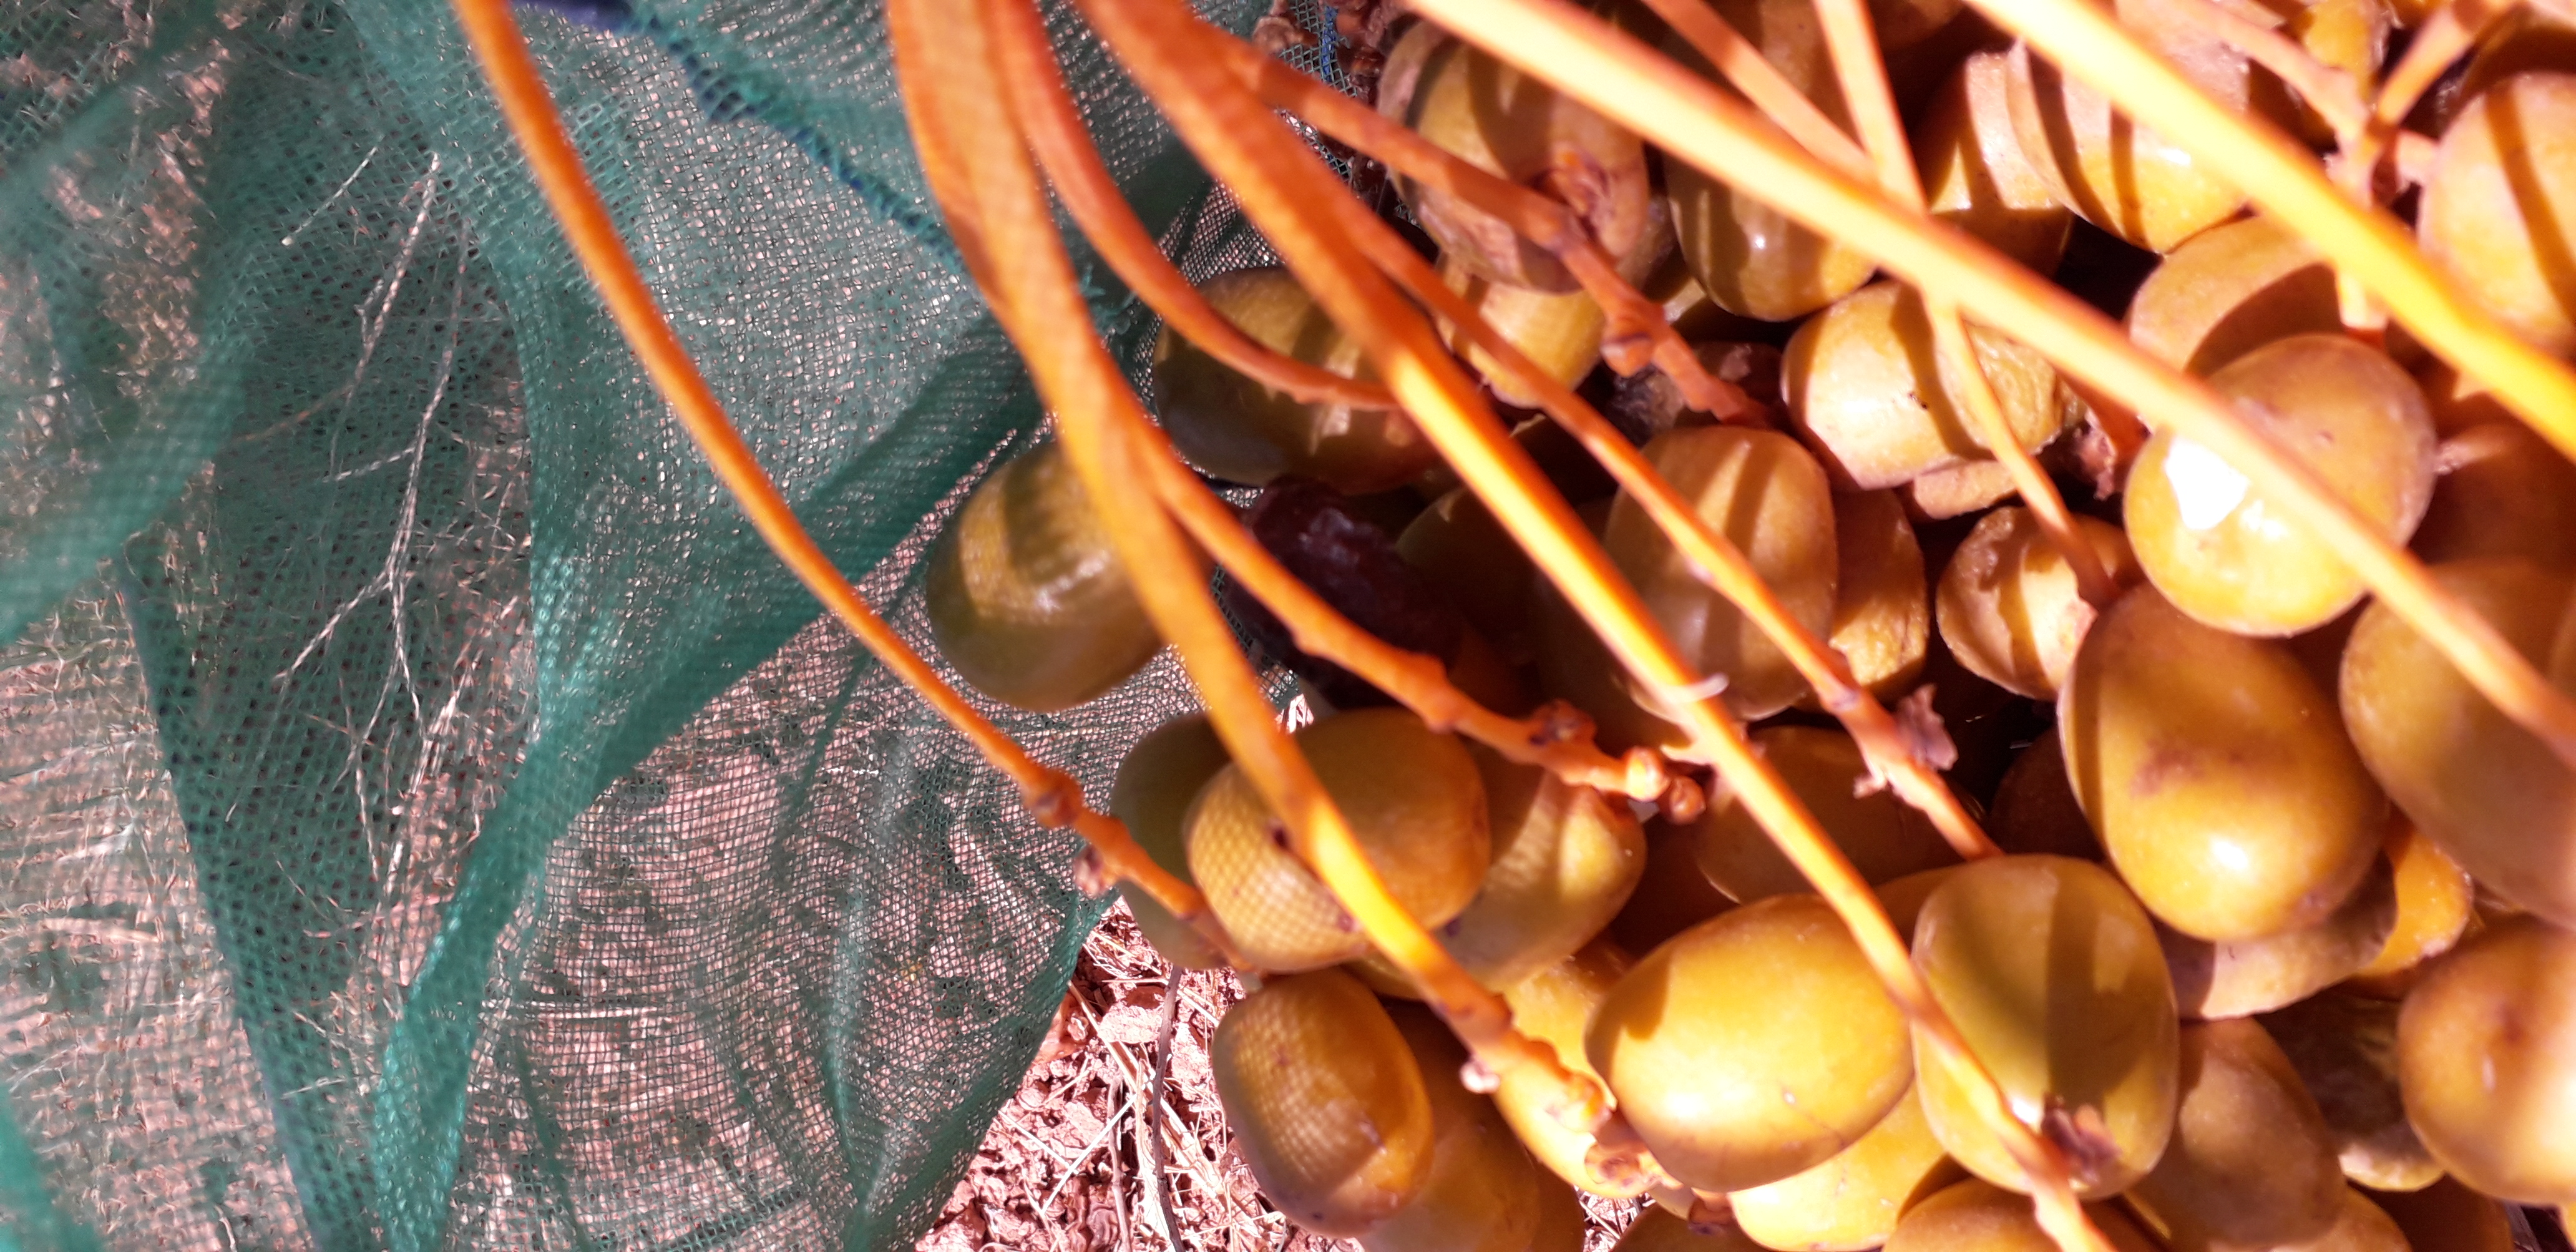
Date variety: Boufagous